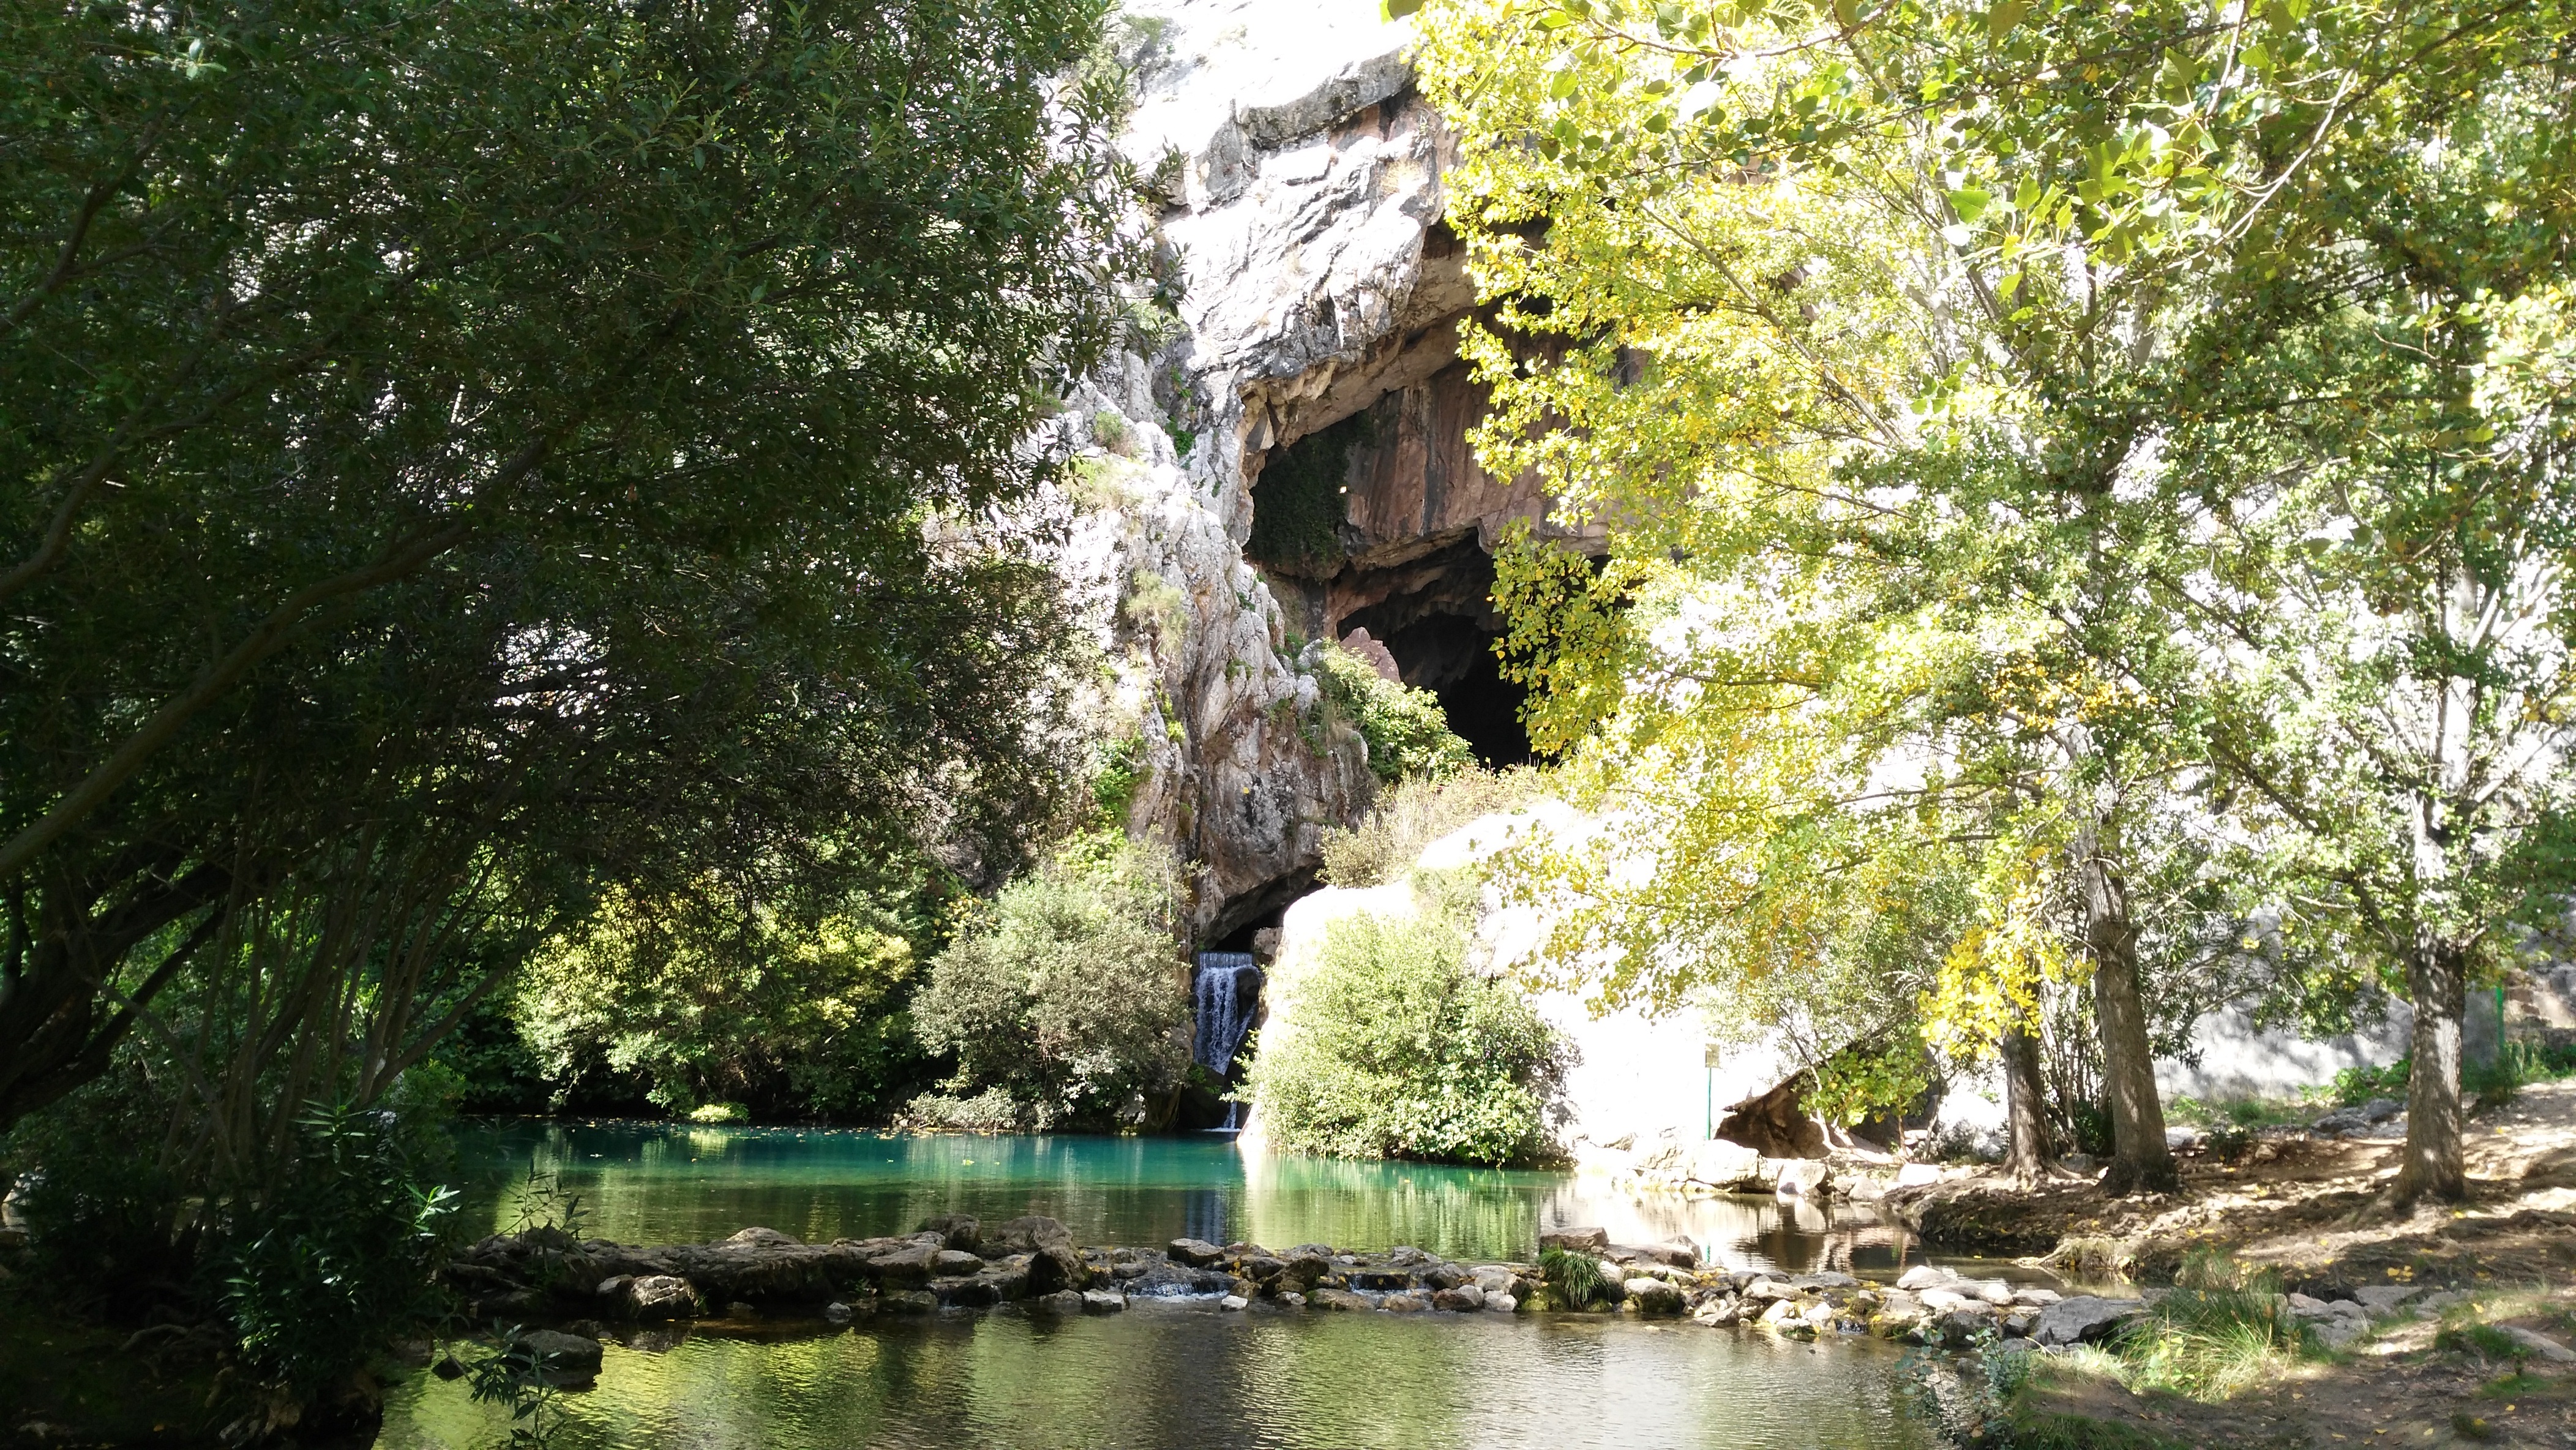
tree, water, nature, rock, waterfall, flower, lake, river, pond, cave, jungle, park, botany, garden, waterway, spain, water feature, malaga, cueva del gato, benaojan